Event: Nepal Earthquake
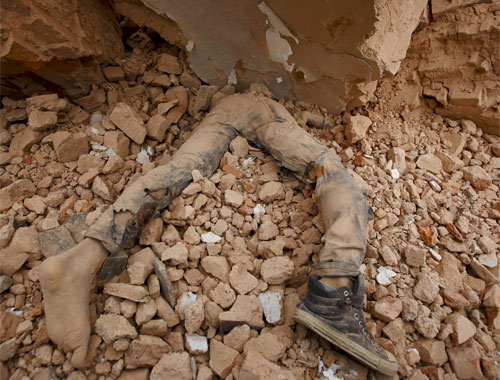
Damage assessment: damage